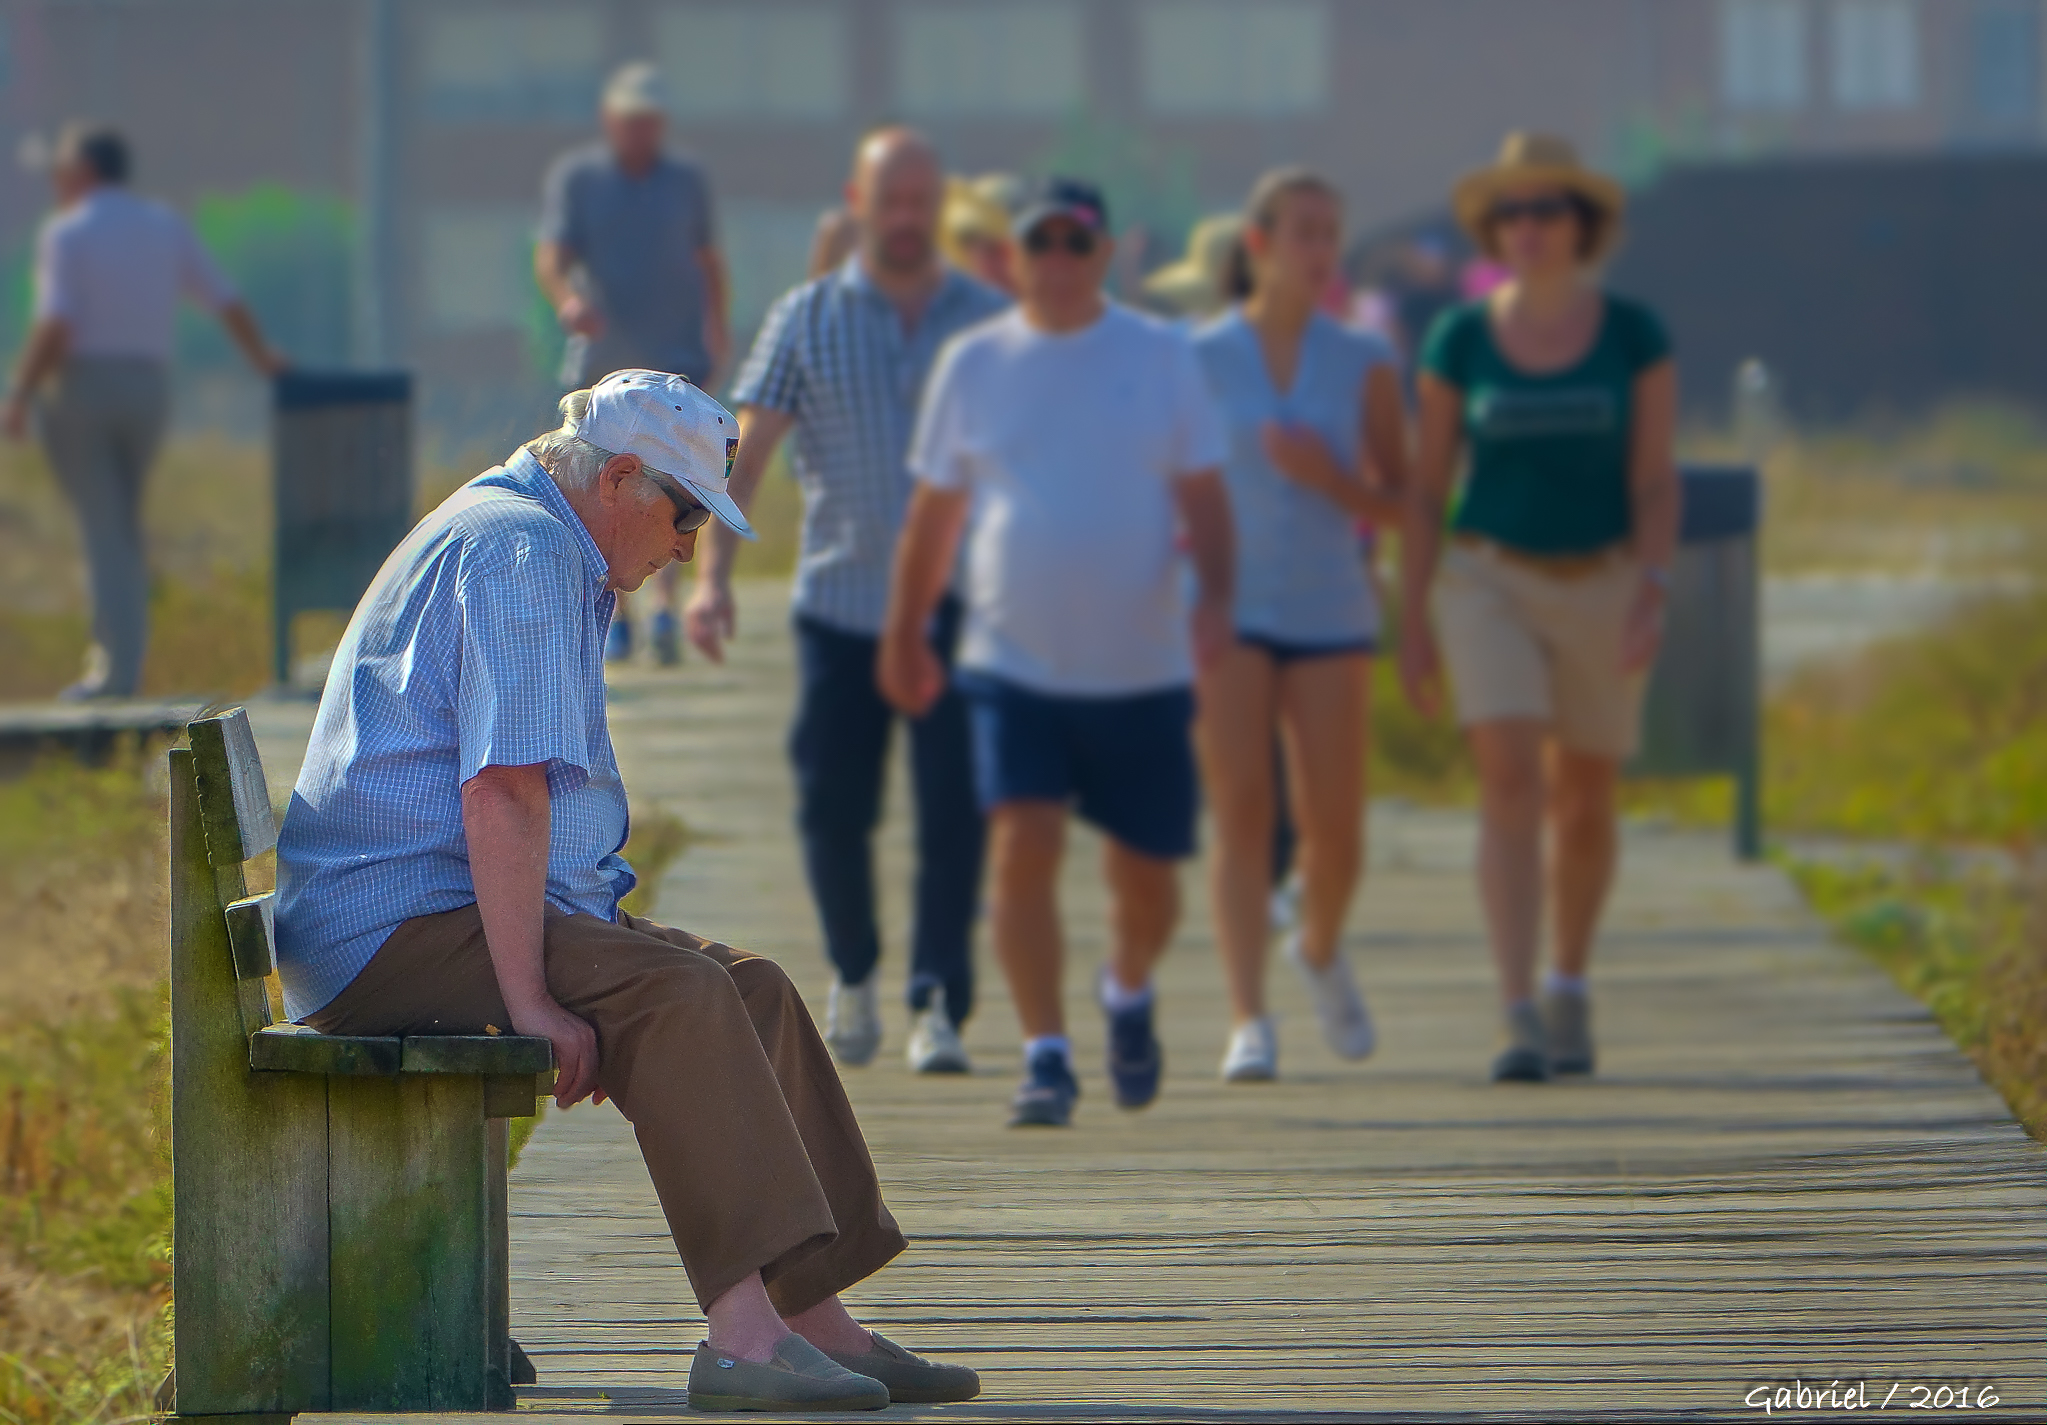
people, child, hdr, gente, ggl1, gaby1, xovesphoto, sonydscrx10iii, sonyrx10iii, rx10iii, rx10m3